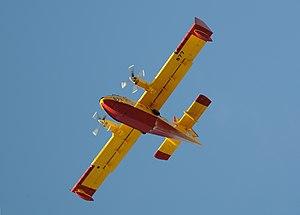
Le Canadair CL-415 (renommé Bombardier 415) est un avion amphibie canadien construit pour être un Avion bombardier d'eau.
Le Canadair CL-415 est un avion bombardier d'eau amphibie fabriqué par Bombardier Aéronautique au Canada. Il est spécialisé dans la lutte contre les incendies. En 2009, il est proposé par son constructeur sous le nom de Bombardier 415. C'est le principal avion utilisé dans la lutte contre les feux de forêts au Québec, en France et un peu partout dans le monde. Il a remplacé le Canadair CL-215.
Les forces armées de la république de Croatie se composent de trois grands corps d'armées :